Walking Past the Future

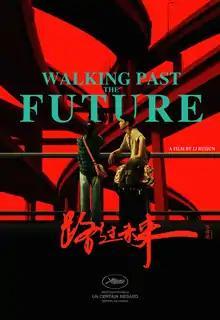
Film poster

Walking Past the Future is a 2017 Chinese drama film directed by Li Ruijun. It was screened in the Un Certain Regard section of the 2017 Cannes Film Festival.